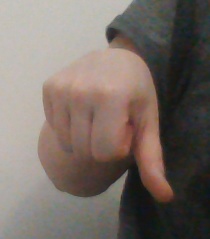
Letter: waw